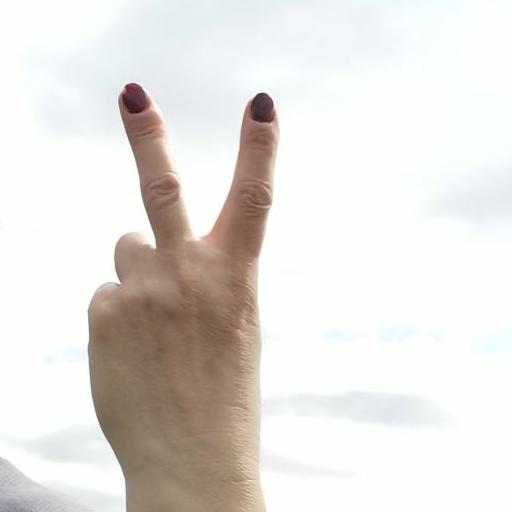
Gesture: peace_inverted